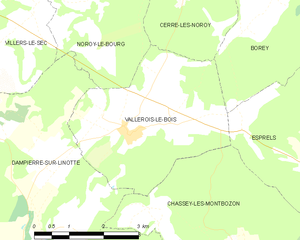
Carte des communes françaises